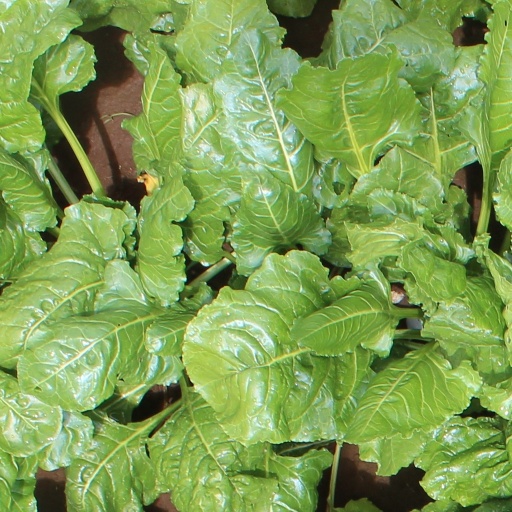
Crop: sugar beet